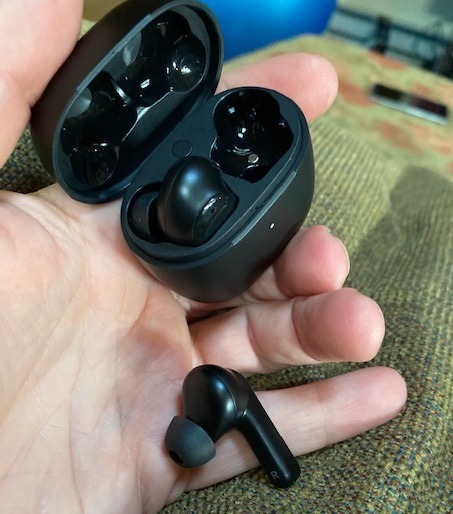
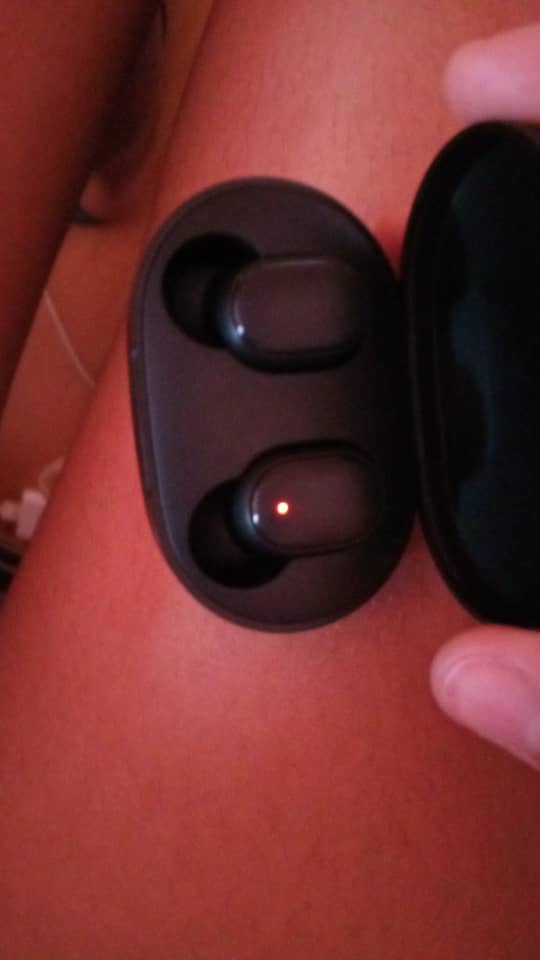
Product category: earbuds
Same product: no